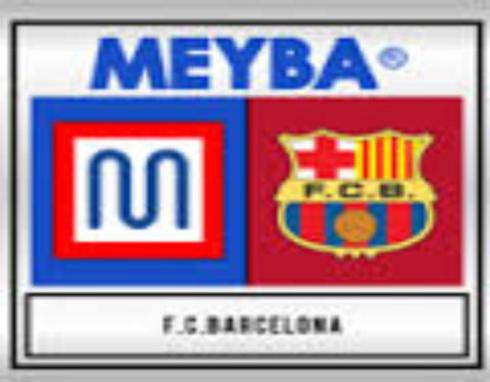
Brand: meyba-2
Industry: Clothes